Incarceration of women in the United States

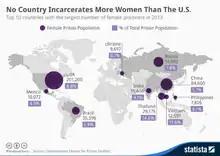
No country in the world incarcerates more women than the United States, as shown by Statista in a 2013 study.

Because many states have only one female facility, in comparison to having numerous men's facilities, women are forced to stay in that one specific facility. Women do not have the option of transferring to another facility like men do and they "experience additional deprivations" as they do not have the option to transfer in cases of problematic issues with other inmates or work staff or in cases of desiring to be closer to home. Women have fewer visits from their children, which is influenced by the fact that women facilities are limited and located mostly in rural areas far from women's hometowns. When men are in prison, their female partners may take the kids to visit him. However, due to the statistics on the many of women prisoners being the primary caregivers of children, usually another female family member will take care of her children.